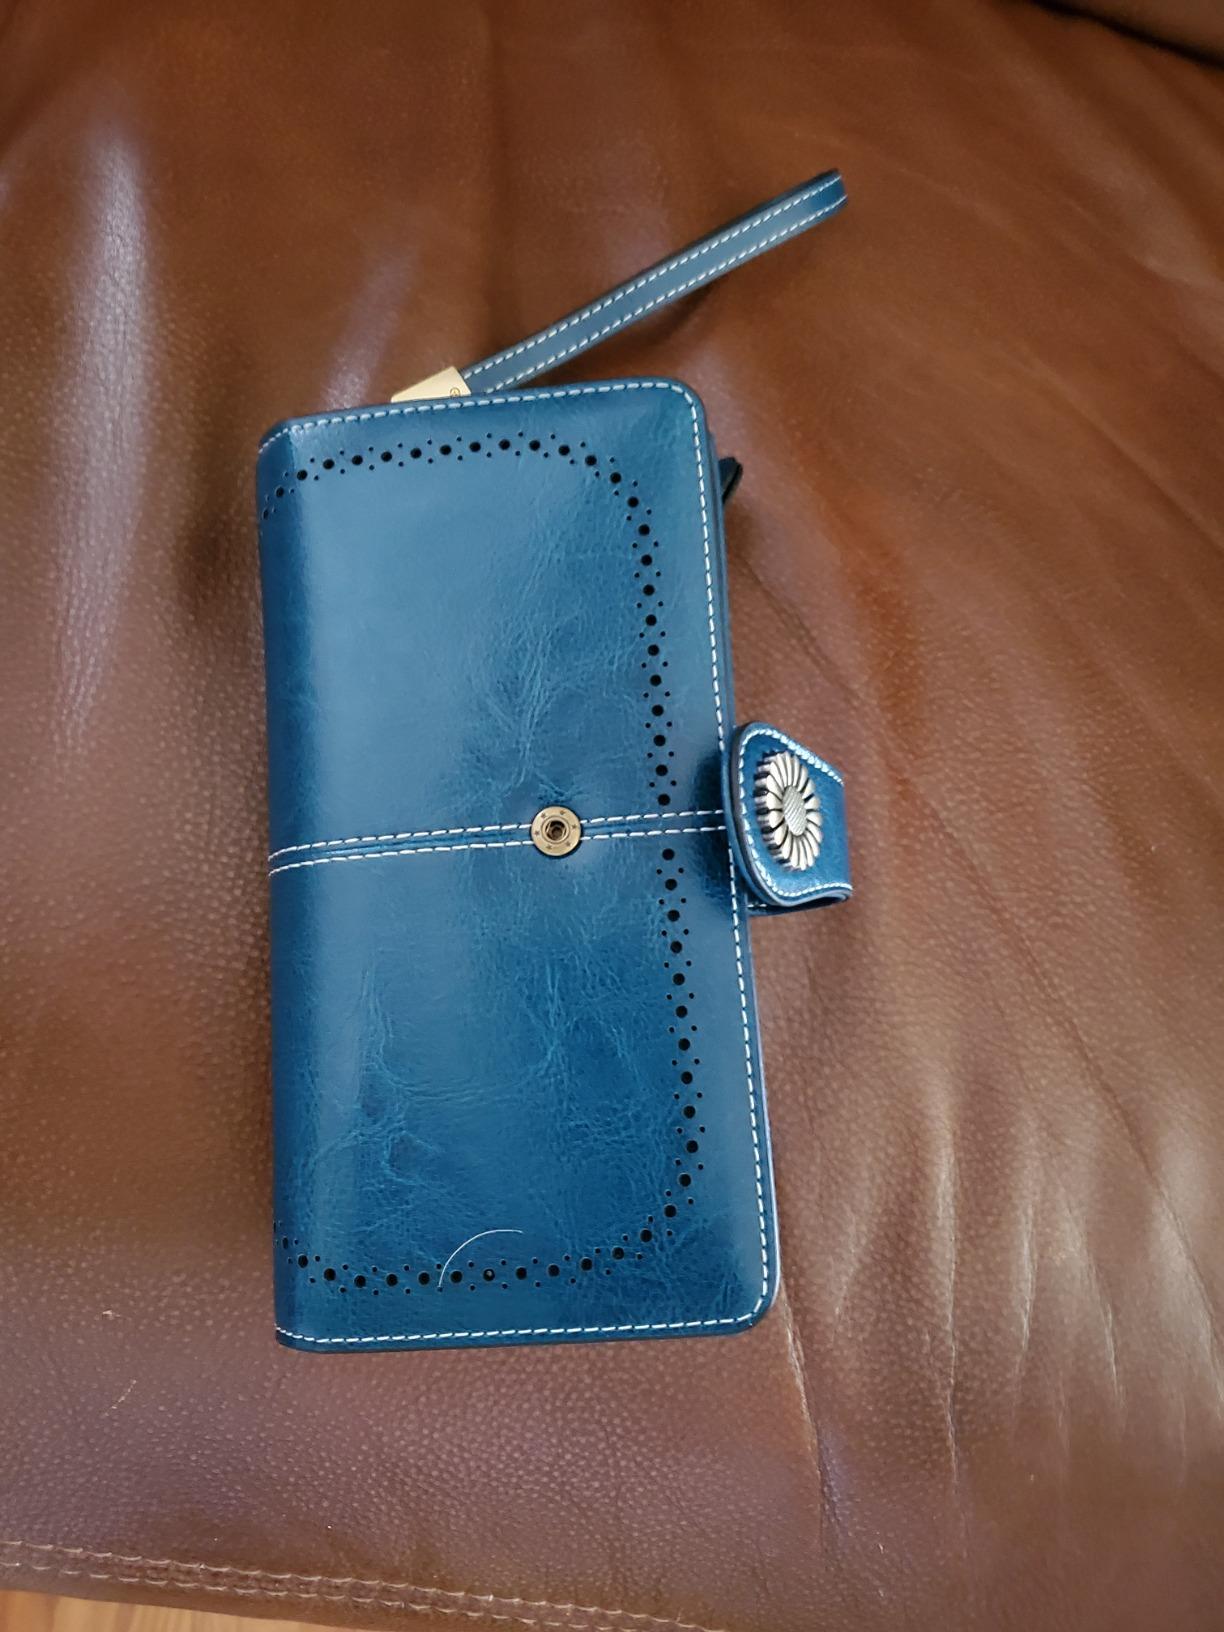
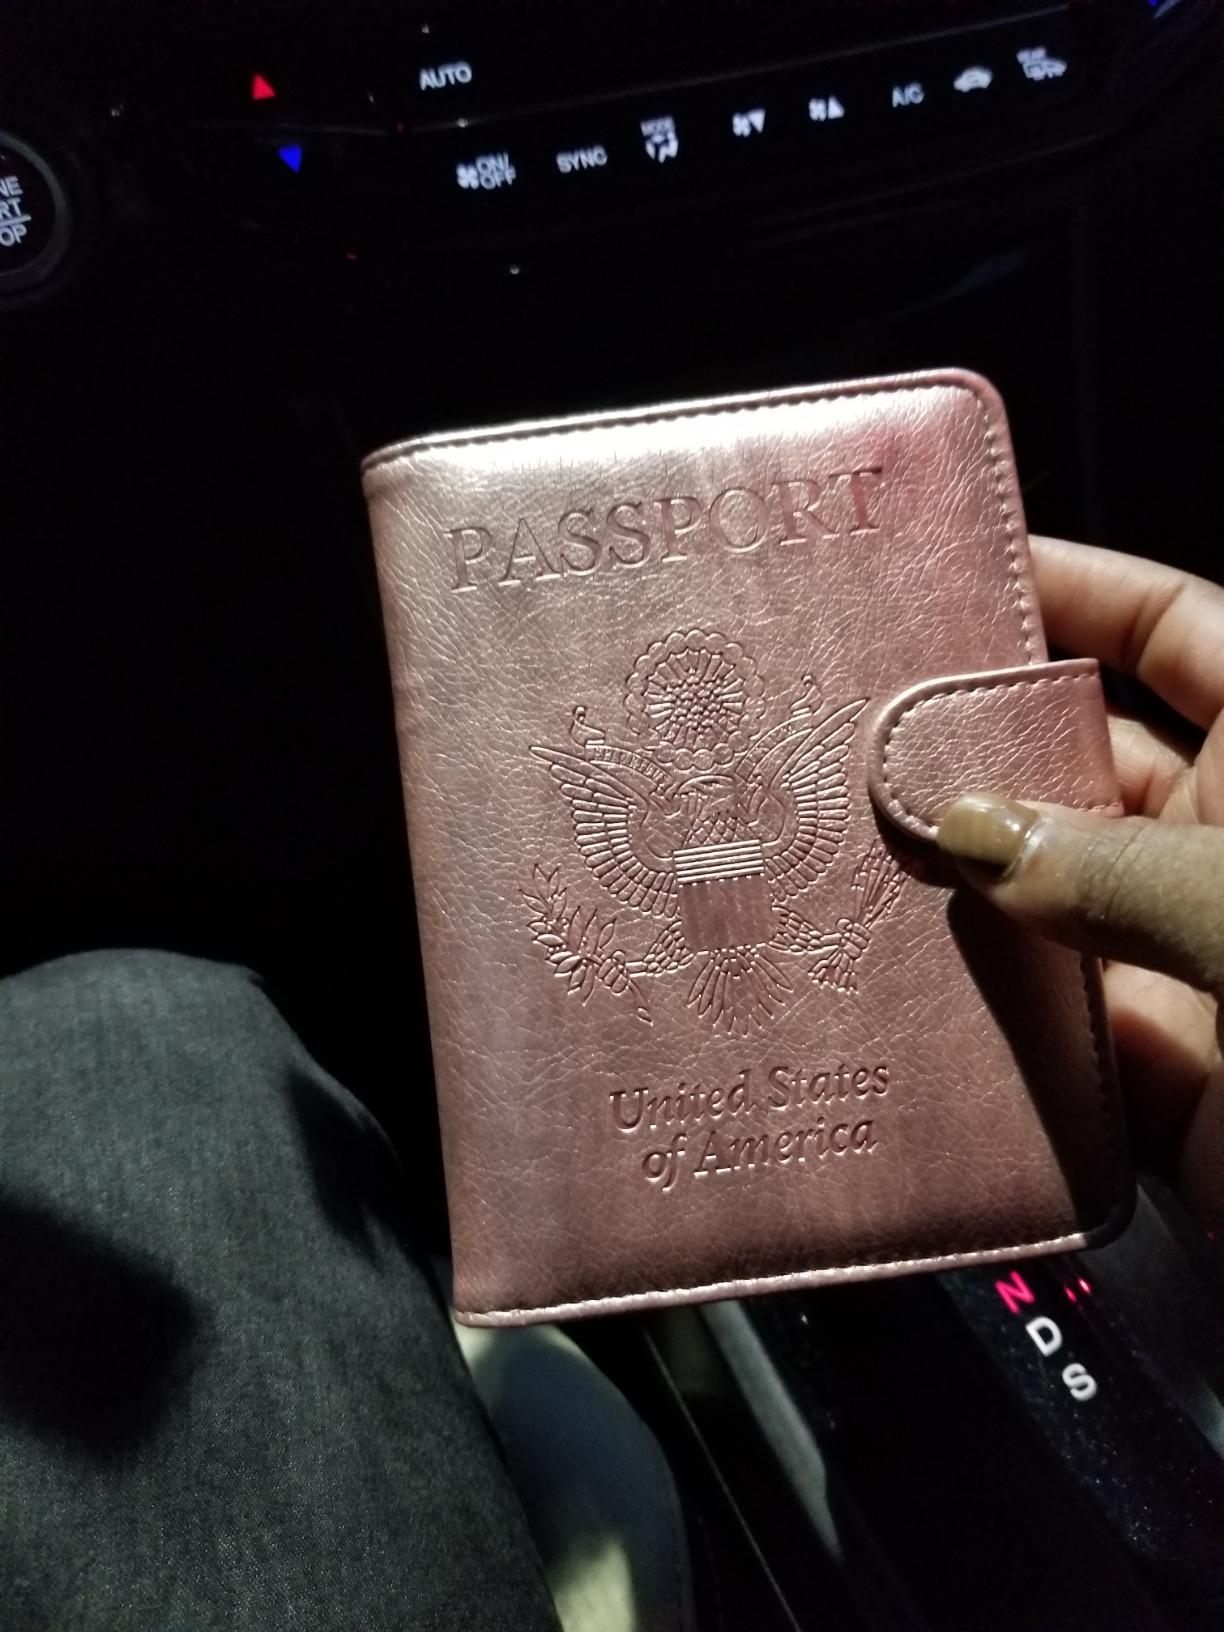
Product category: accessories_wallet
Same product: no